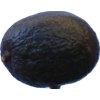
Label: black_avocado